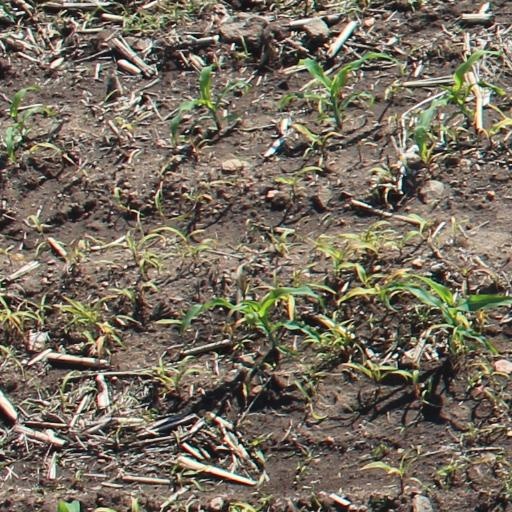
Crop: maize; corn